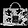
Label: Bag